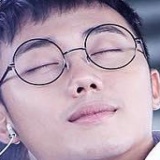
diễn viên Ginô Tống